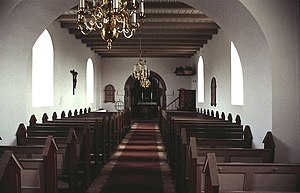
Aidt Kirke
Kirkens indre set mod øst
Aidt Kirkes indre set mod øst
Aidt kirke ligger i Aidt Sogn i det tidligere Houlbjerg Herred i Viborg Amt, nu i Favrskov Kommune i Region Midtjylland.